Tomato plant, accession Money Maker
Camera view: horizontal (90 deg, fisheye); turntable rotation: 240 degrees
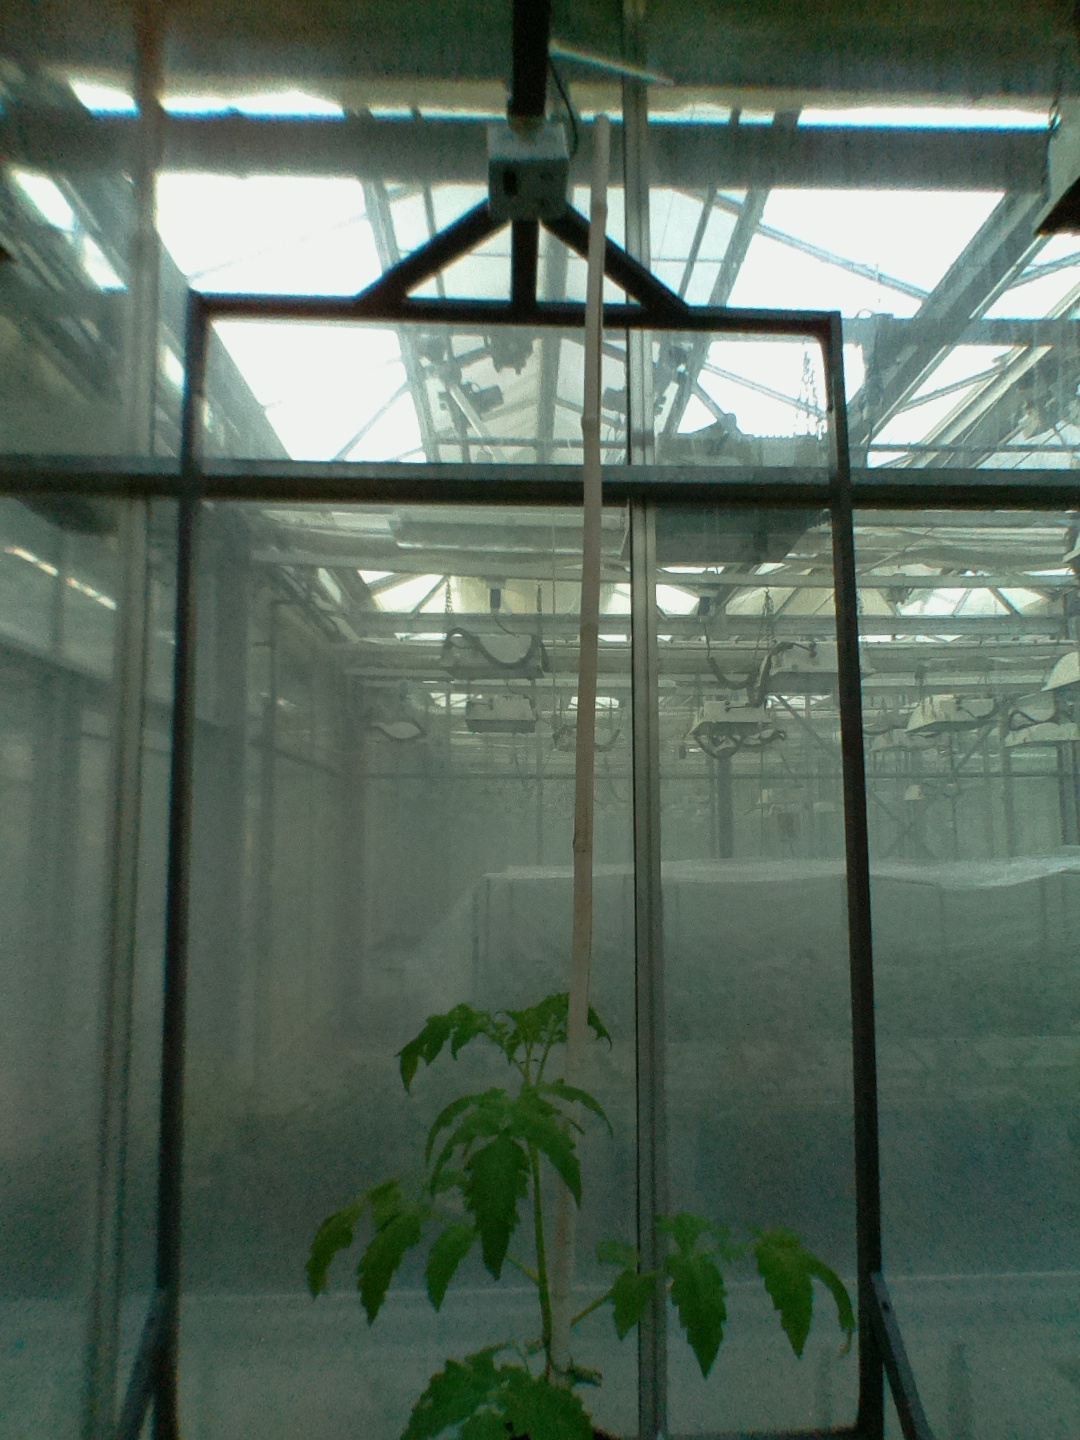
BBCH growth stage 13: 6 of true leaves visible